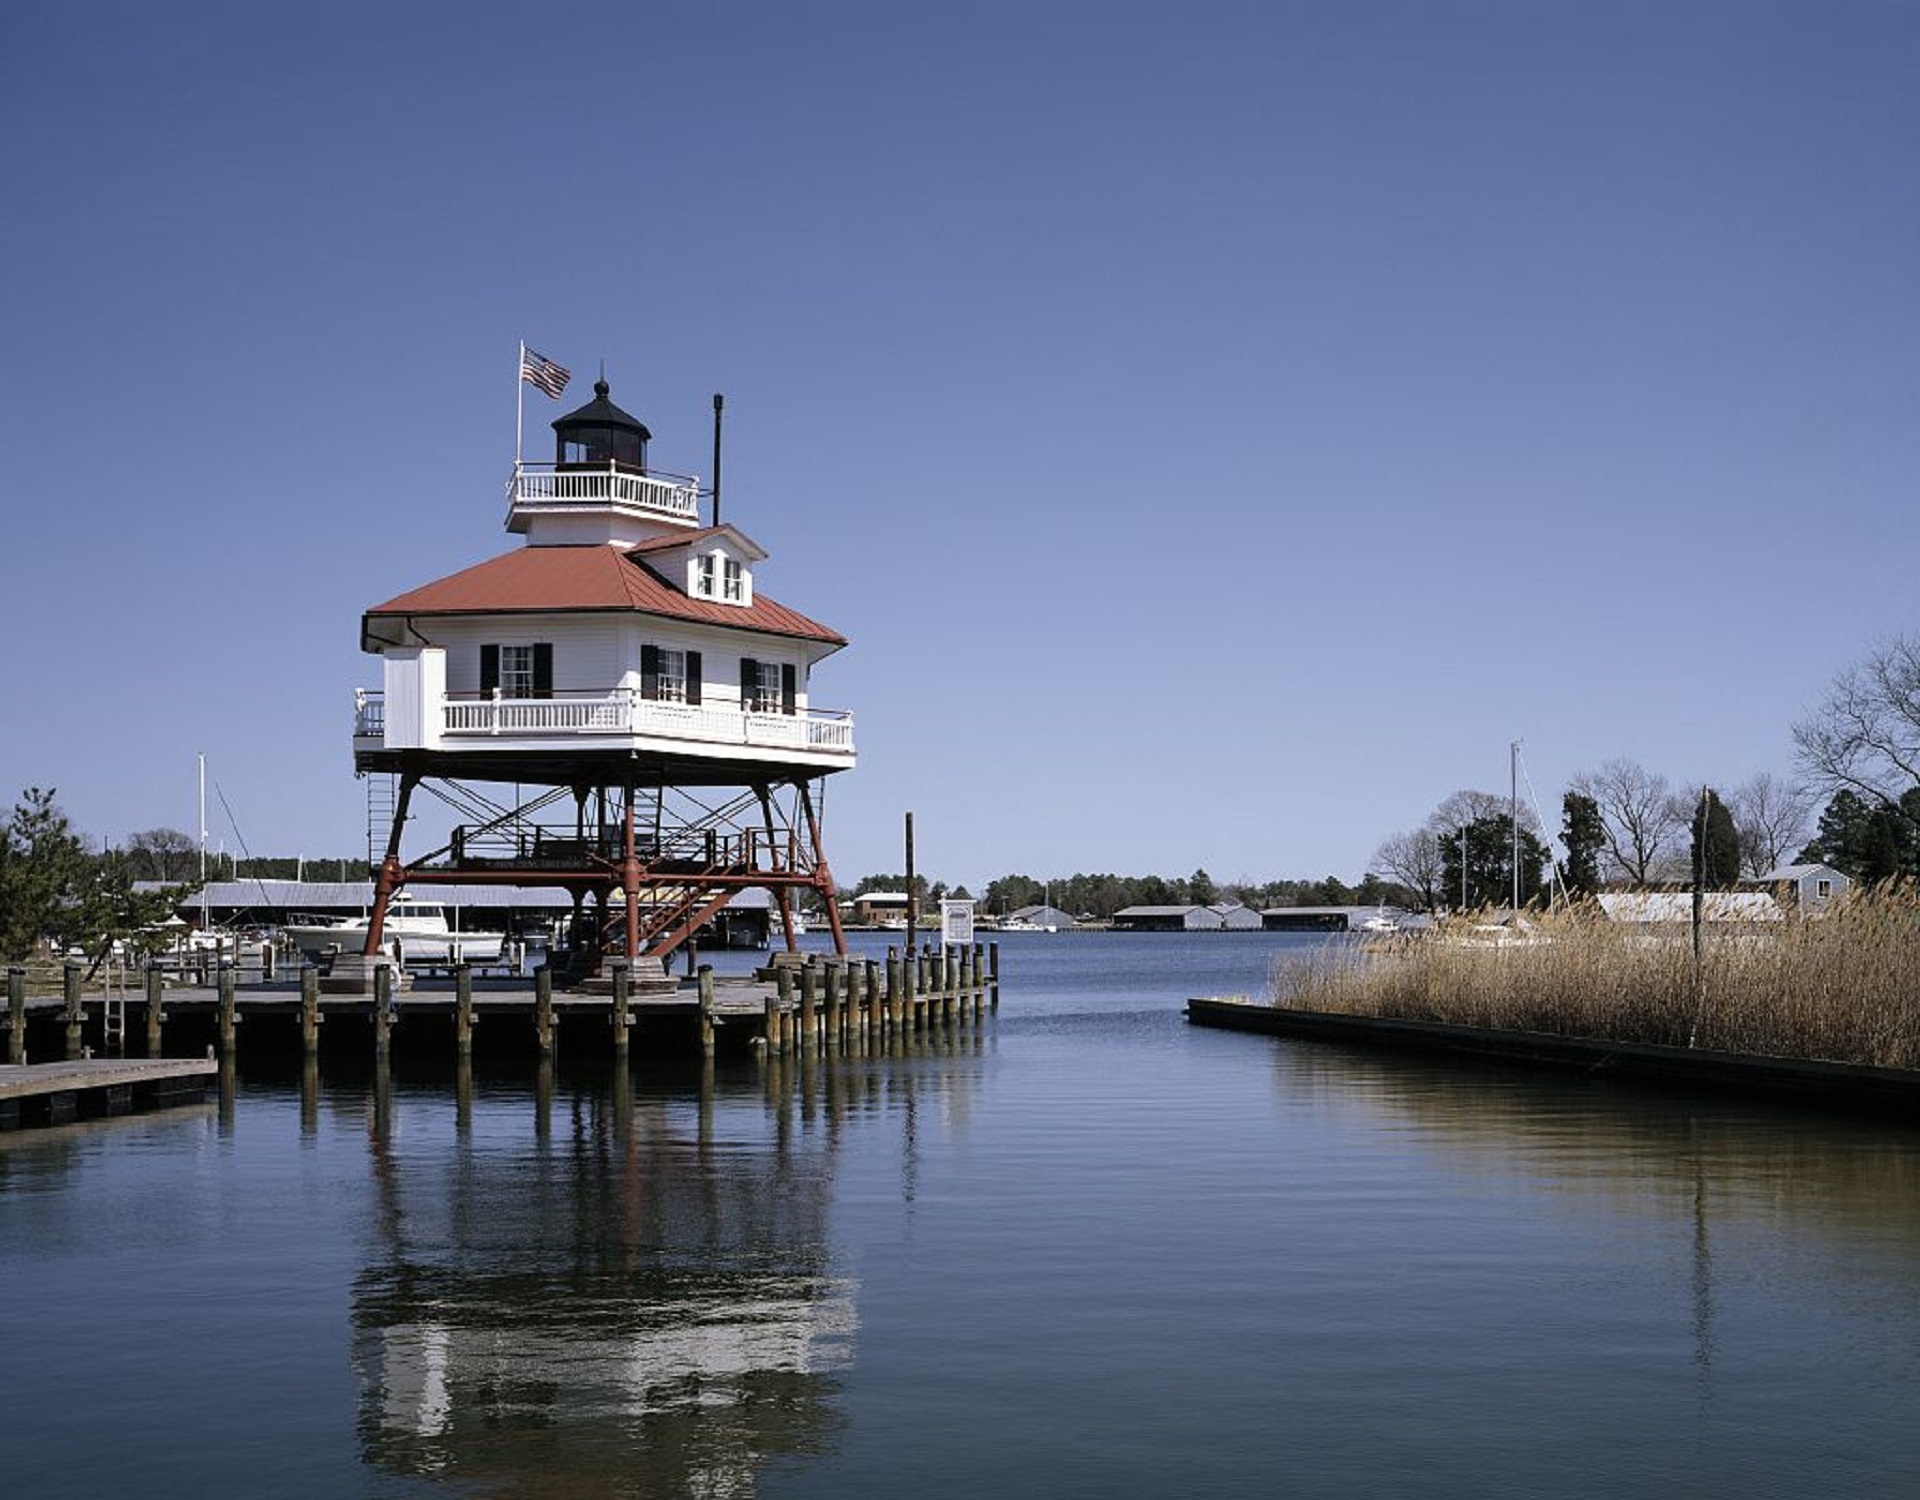
landscape, sea, coast, water, ocean, dock, light, lighthouse, architecture, house, shore, lake, building, river, coastline, reflection, vehicle, tower, symbol, scenic, seascape, usa, bay, island, landmark, harbor, beacon, marina, waterway, navigation, warning, maryland, solomons, drum point